Reginald Craig

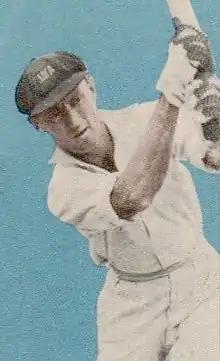
Craig pictured in around 1948

Reginald Jack Craig (3 August 1916 – 17 April 1985) was an Australian cricketer. He played thirty-one first-class matches for South Australia between 1945/46 and 1950/51.